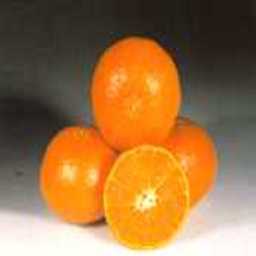
Label: Orange